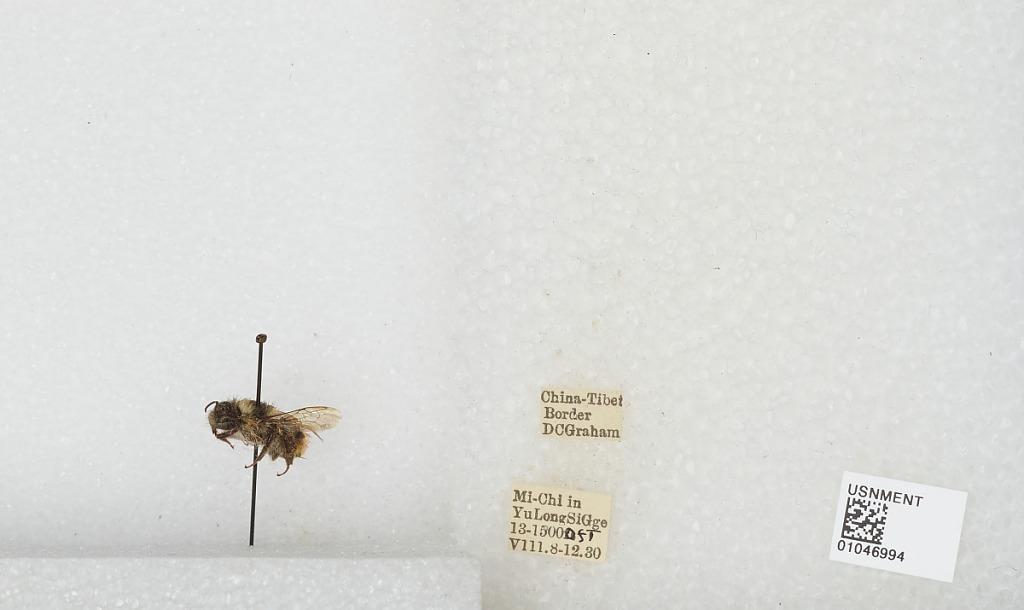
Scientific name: Bombus sp.
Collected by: D. Graham
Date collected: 1930-8-8
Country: China
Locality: Mi-Chi in Yu Long Si Gge near Yien Long Shien, China-Tibet border